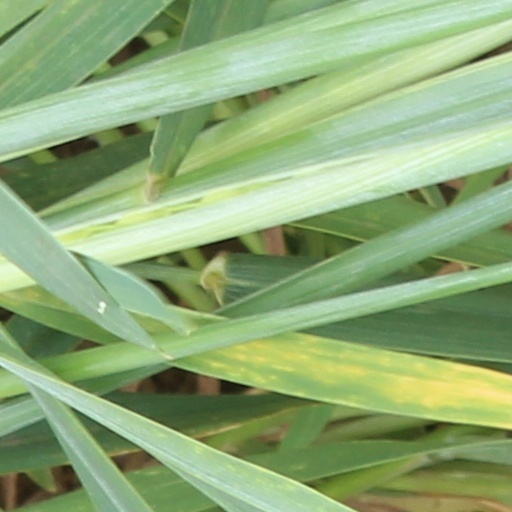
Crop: wheat